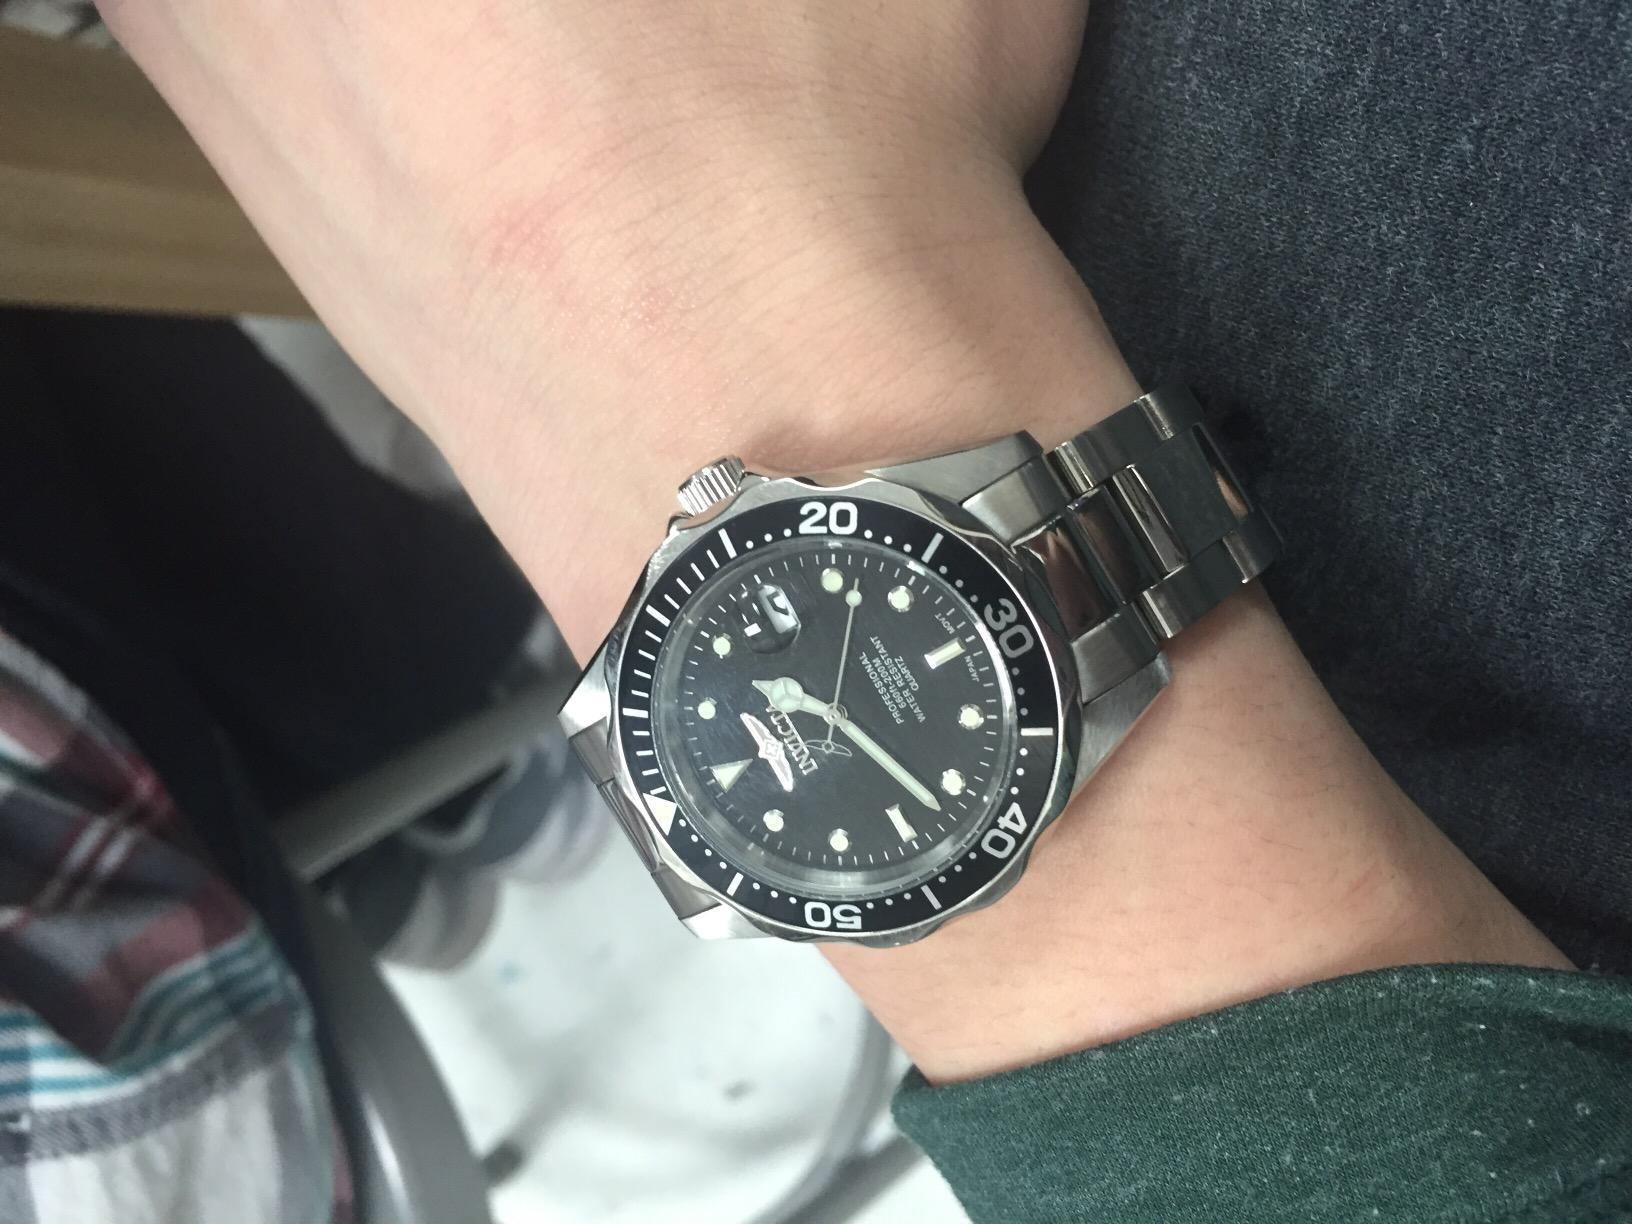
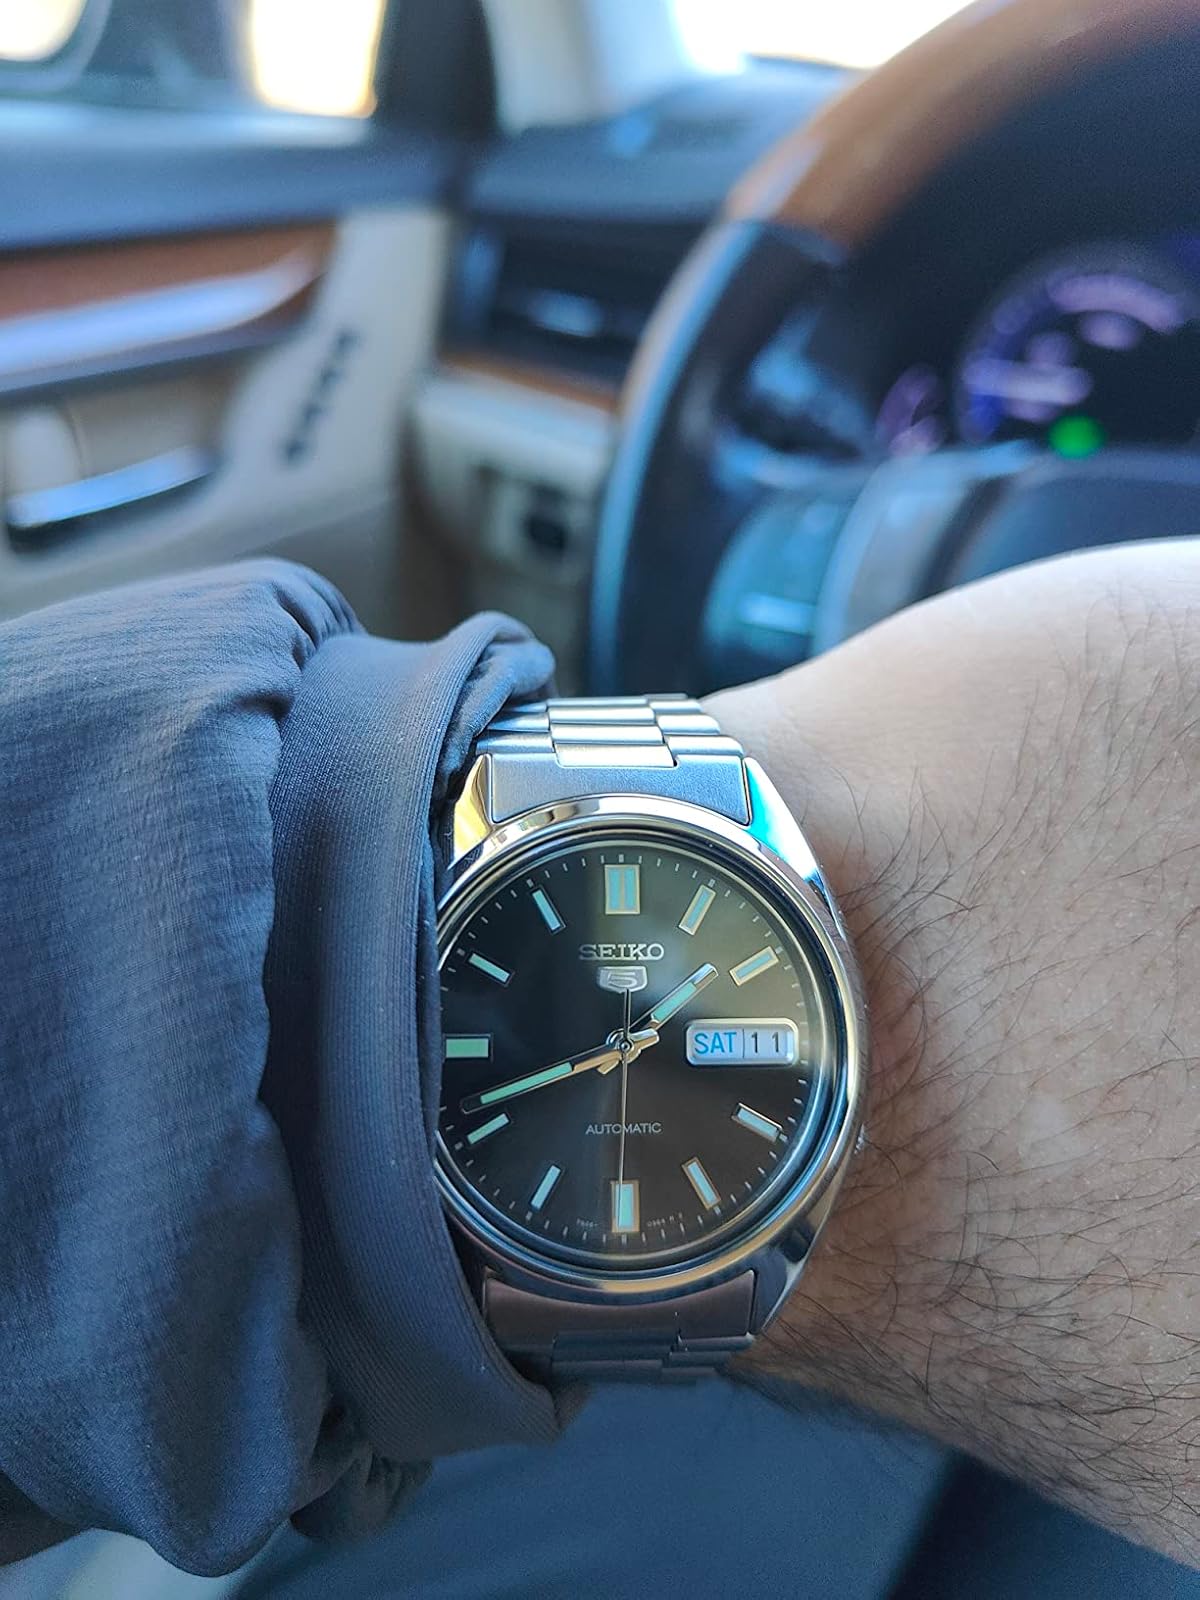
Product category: accessories_watch
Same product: no